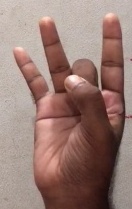
ASL sign: 8